Sisters of the Poor Child Jesus

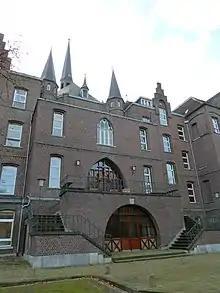
General Motherhouse Loreto in Simpelveld, Netherlands

The house at Burtscheid (Aachen) became the German secretariate of the society of the Holy Childhood. The influence of the empress delayed the expulsion of the congregation during the "Kulturkampf" until 1875, when steps were taken to close the houses in Prussia; but not until 1878 was the motherhouse at Aachen transferred to Simpelveld, a few miles over the Dutch frontier. Franz Bock supported the Sisters in their new workshop in the Netherlands, allowing it to prosper. There Bishop Jean-Théodore Laurent, who had resigned his see, took up his residence, and remained as counsellor until his death in 1884. The exiles found refuge in the Netherlands, Bavaria, Belgium, Luxemburg, and Austria. In England a house was established in 1876 at Southam, where an orphanage was immediately opened by the ten exiles who arrived there. The relaxation of the Falk Laws enabled the congregation in 1887 to regain many of its convents.